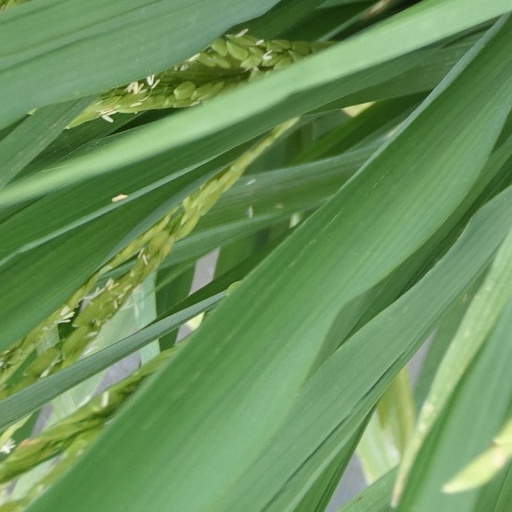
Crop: rice